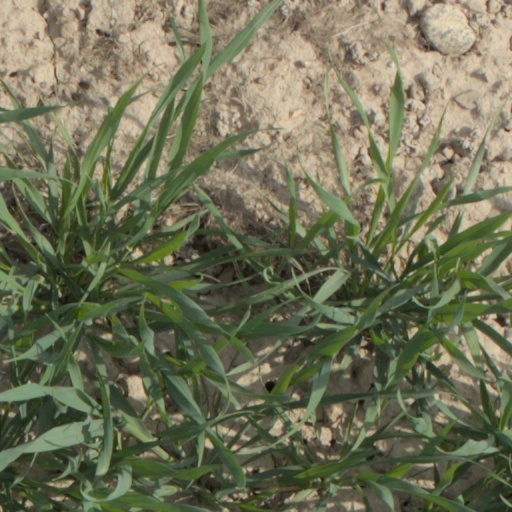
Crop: wheat